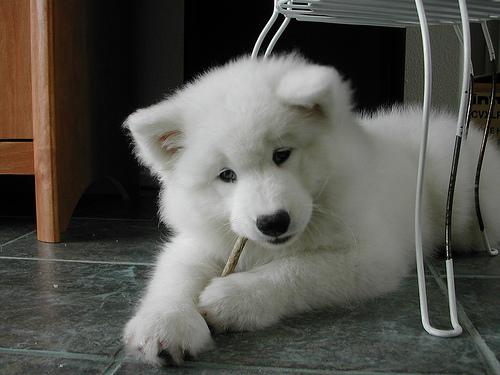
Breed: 2192-n000088-Samoyed